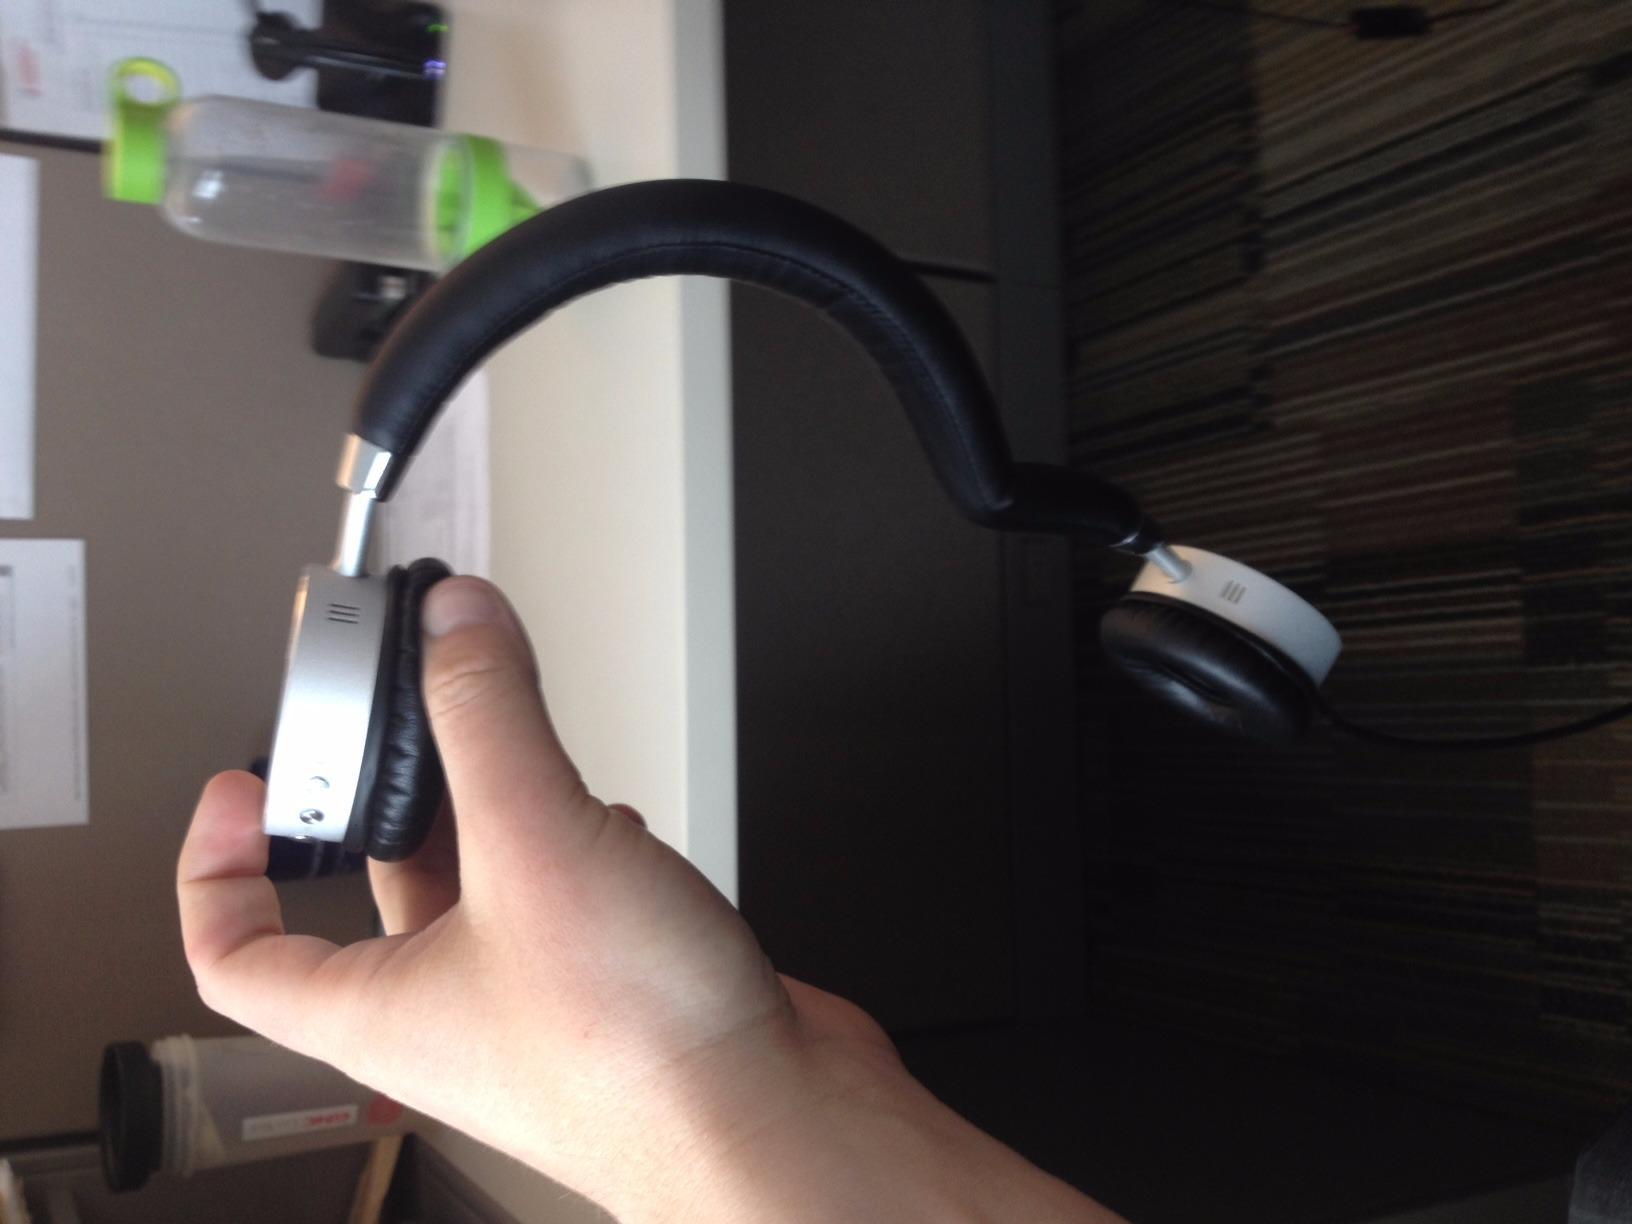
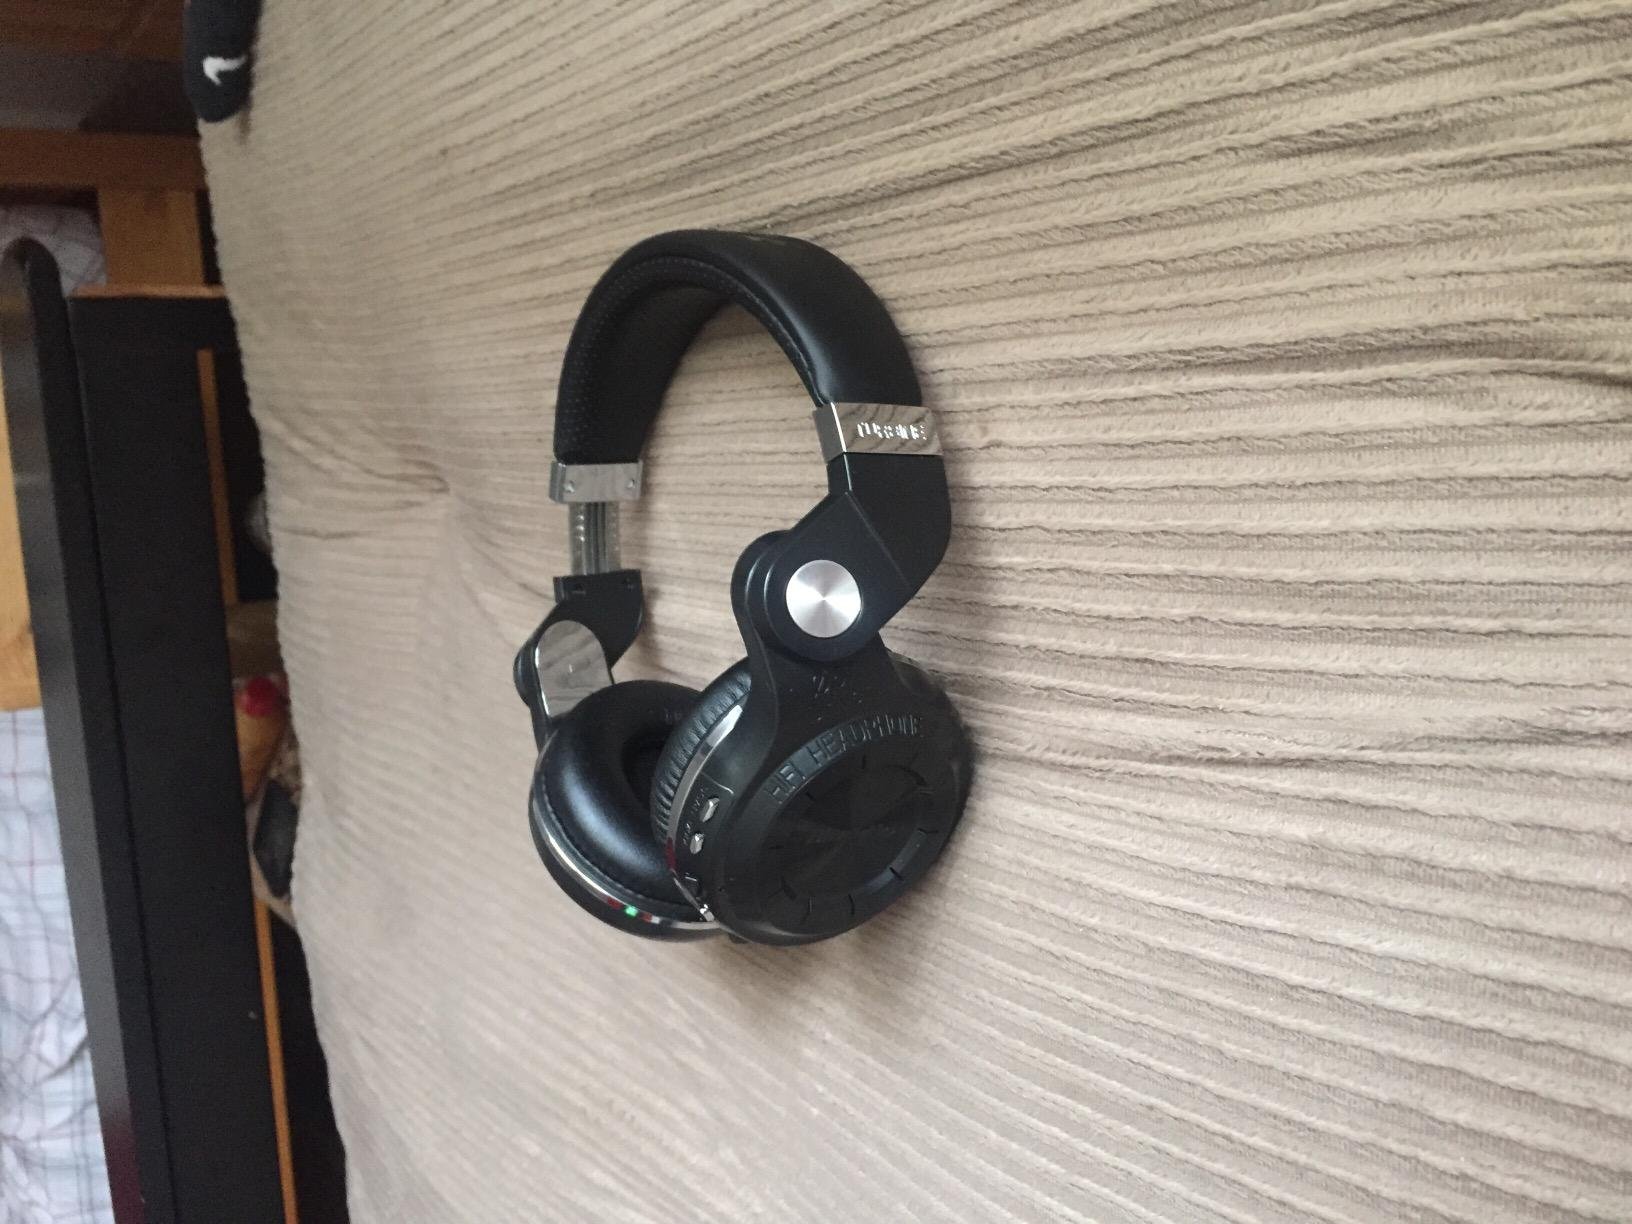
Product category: headphones
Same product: no